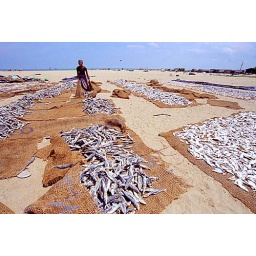
Negombo beach, near the fish market